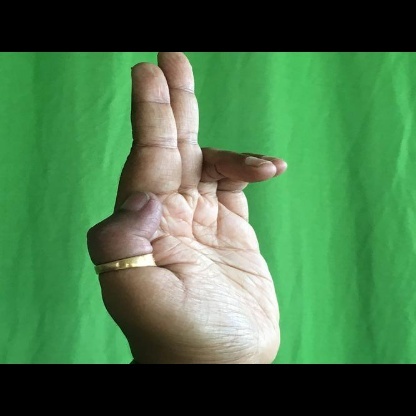
Mudra: Ardhapathaka